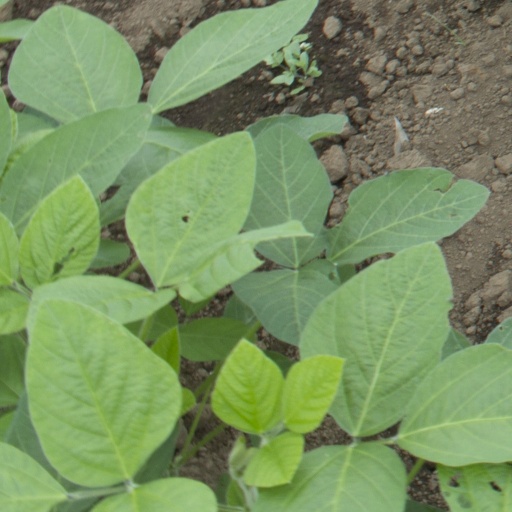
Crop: soybean